Paul Glover (activist)

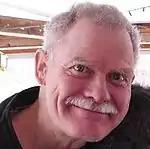
Paul Glover

Paul Glover (born July 18, 1947) is a community organizer, author, and former university professor currently based in Philadelphia, Pennsylvania.